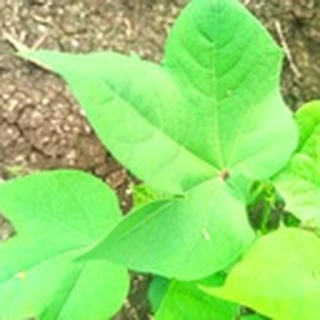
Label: healthy_cotton